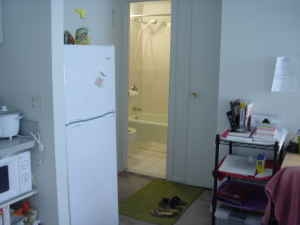
Room type: kitchen